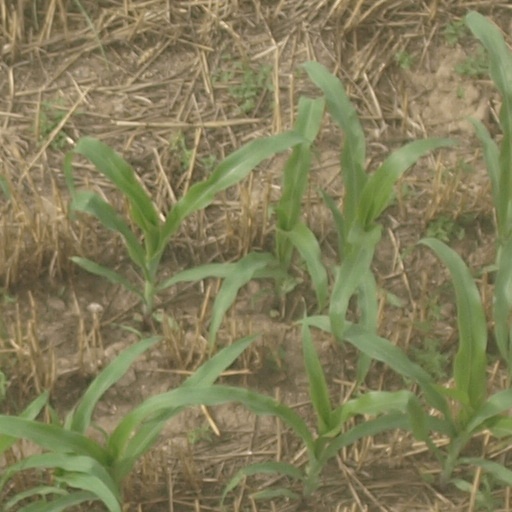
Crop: maize; corn